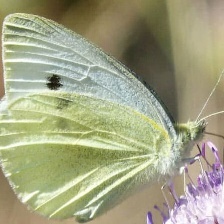
Species: CABBAGE WHITE
Butterfly family (ImageNet category): cabbage_butterfly